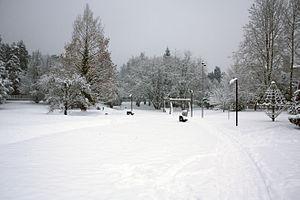
Venegono Superiore est une commune italienne de la province de Varèse dans la région Lombardie en Italie.